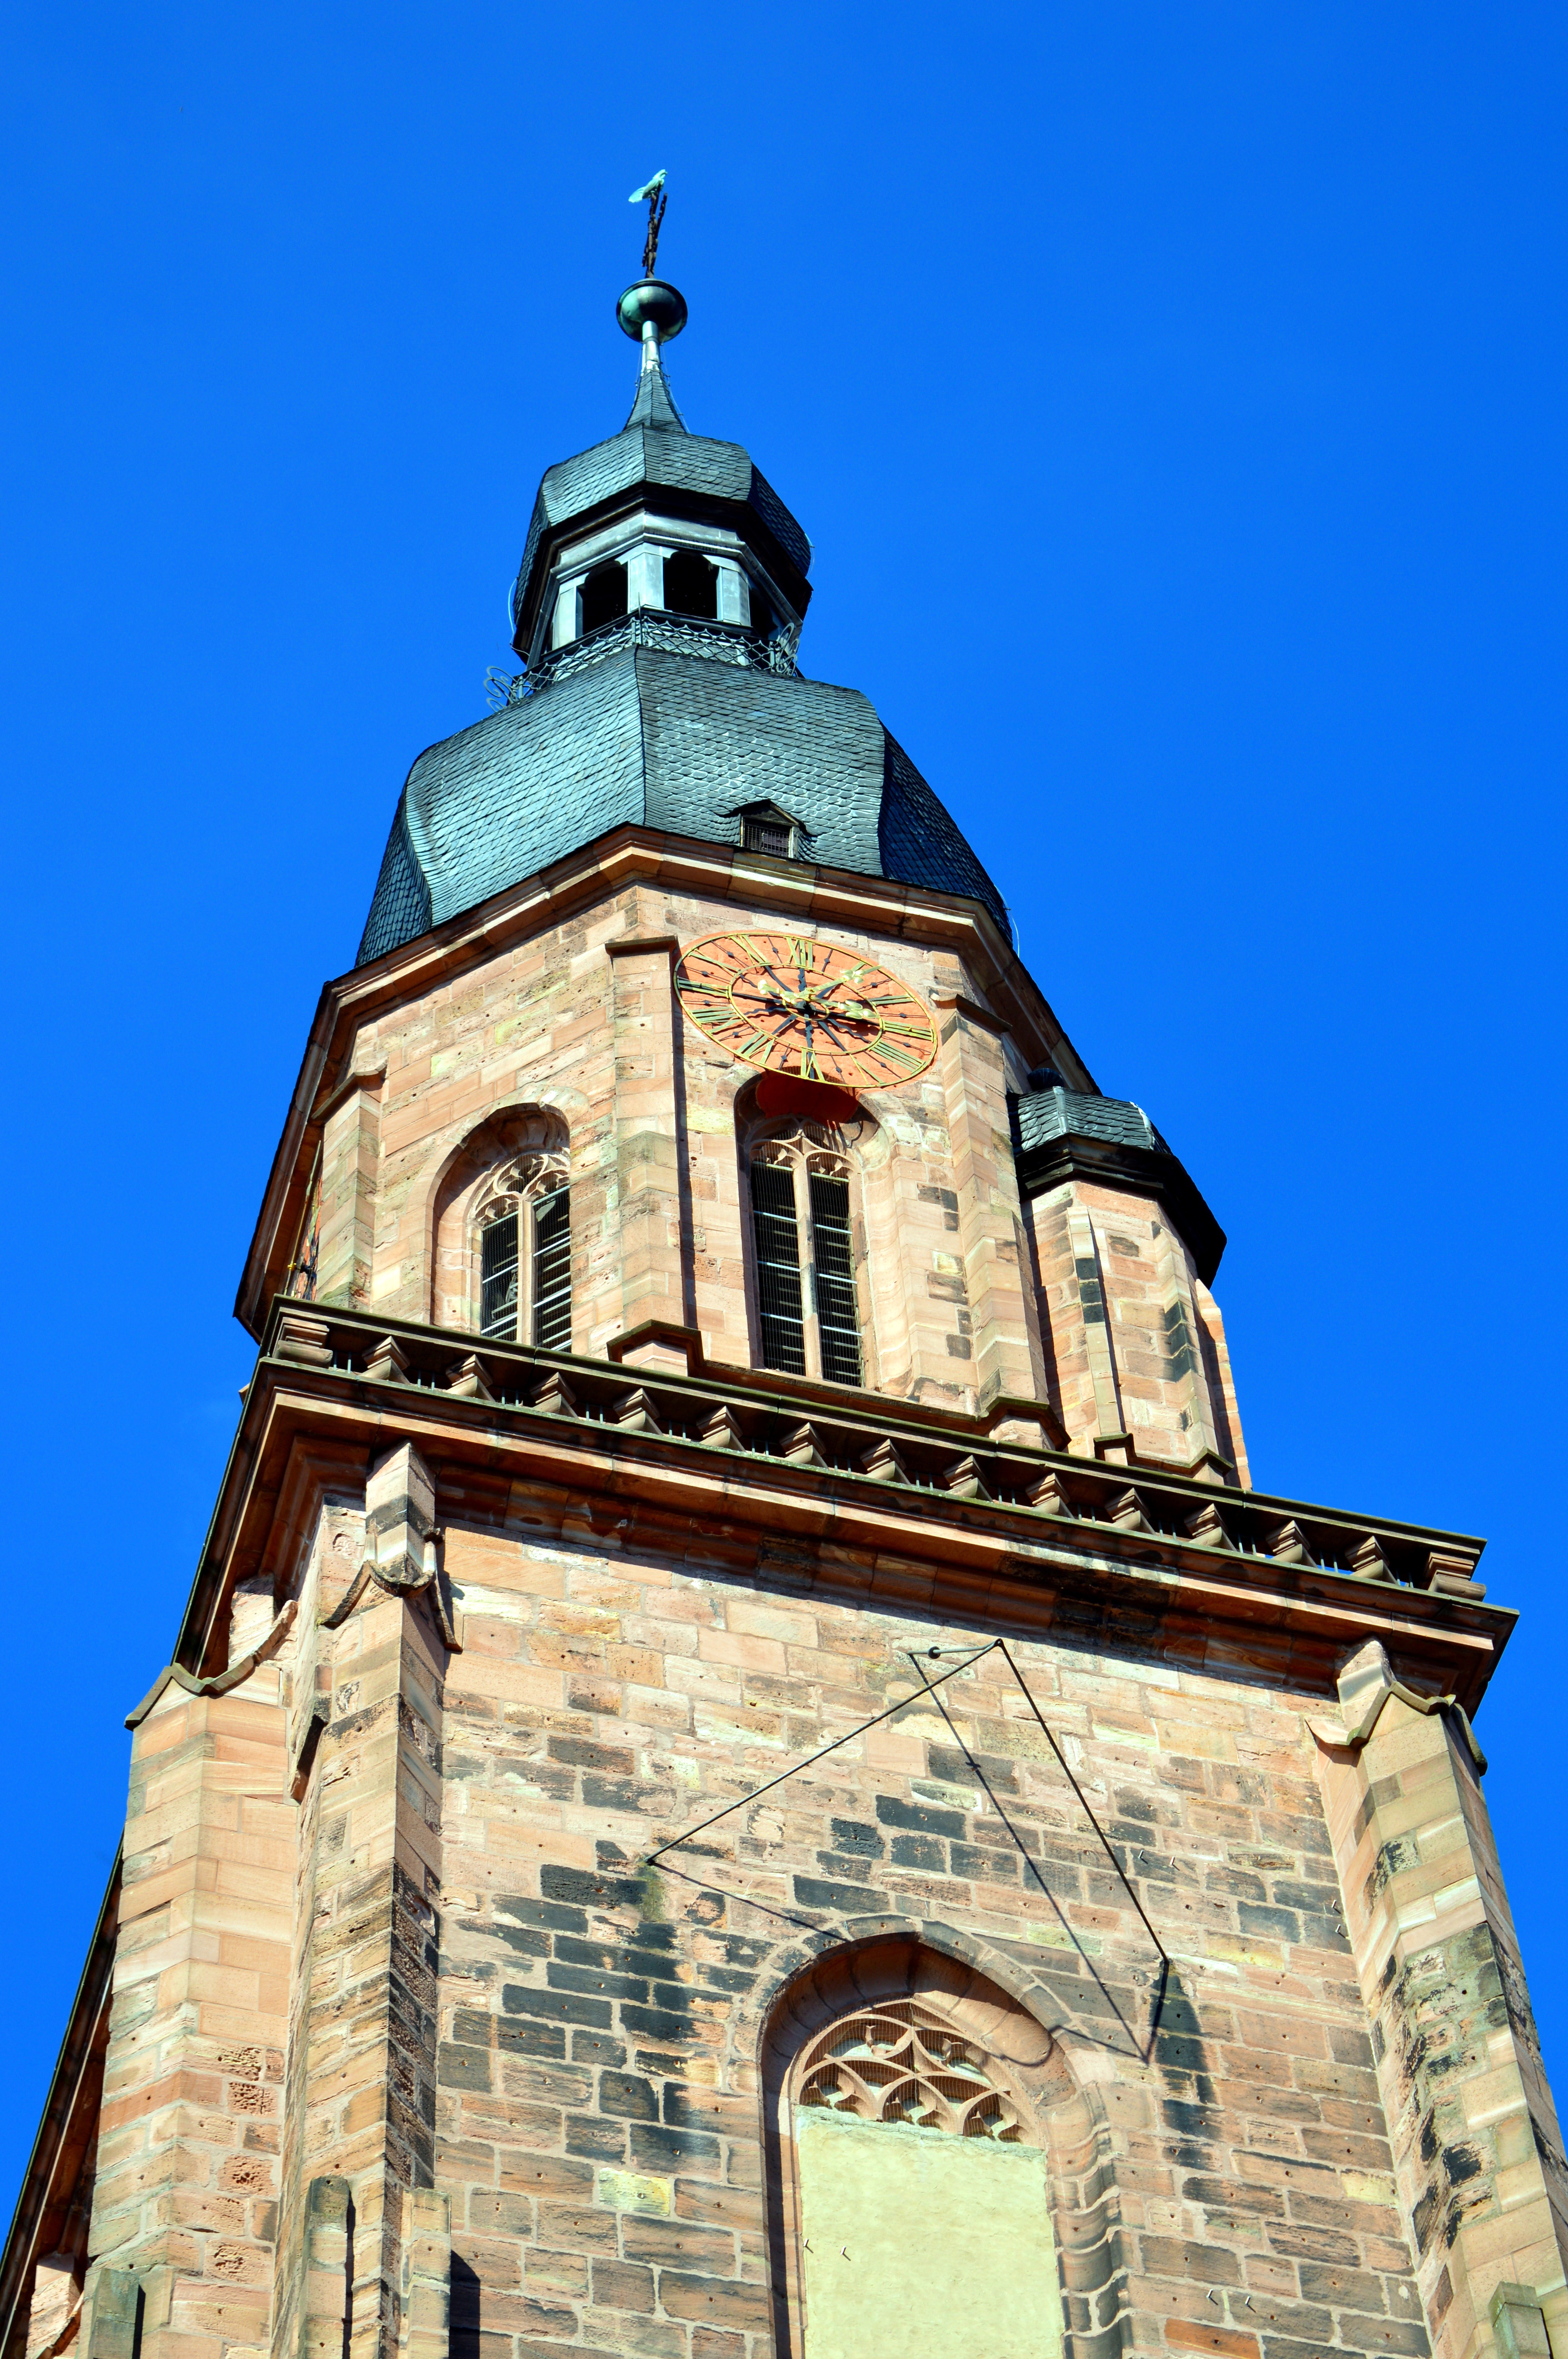
architecture, building, tower, religion, landmark, facade, heidelberg, church, cathedral, chapel, place of worship, clock tower, bell tower, spire, steeple, monastery, christianity, basilica, historically, heiliggeistkirche, byzantine architecture, spanish missions in california